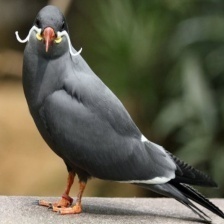
Species: INCA TERN
Scientific name: LAROSTERNA INCA